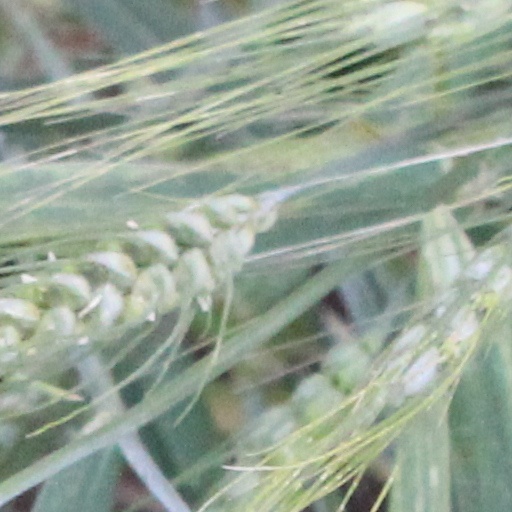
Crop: wheat